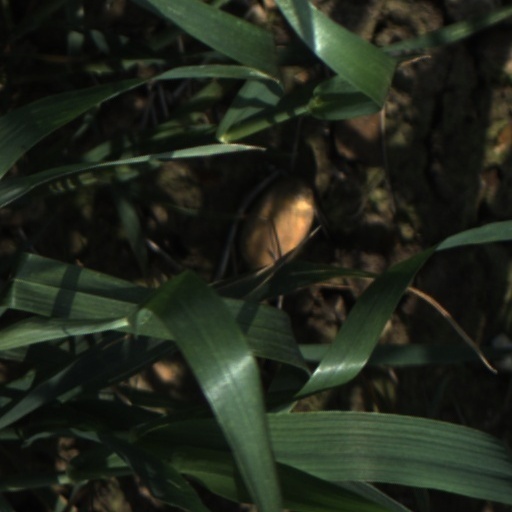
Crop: wheat